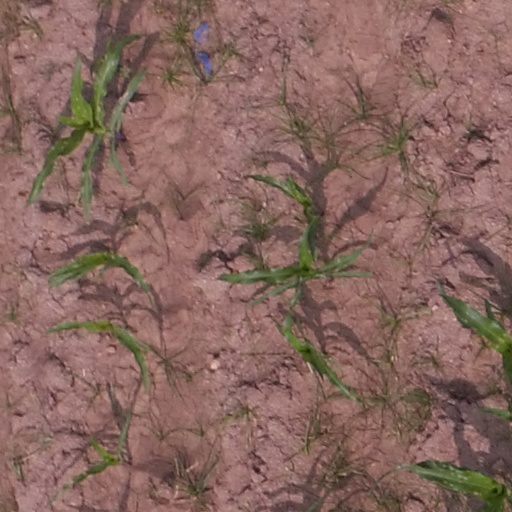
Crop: maize; corn